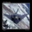
Label: airplane